Guy Carleton, 1st Baron Dorchester

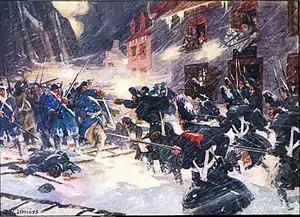
Canadian-British forces repel American rebels during the Battle of Quebec.

Carleton received notice of the start of the rebellion in May 1775, soon followed by the news of the rebel capture of Fort Ticonderoga and Fort Crown Point, and the raid on Fort Saint-Jean. As he had previously sent two of his regiments to Boston, he had only about 800 regular soldiers left in Quebec. His attempts to raise a militia met with limited success at first, as neither the ethnic French nor the English residents were willing to join. Area Natives were willing to fight on the British side, and the Crown wanted them to do so, but Carleton turned their offer down because he feared the Natives attacking non-combatants. For the same reason, he limited Guy Johnson and his Iroquois allies, who had come to Quebec from New York, to operating only in Quebec.